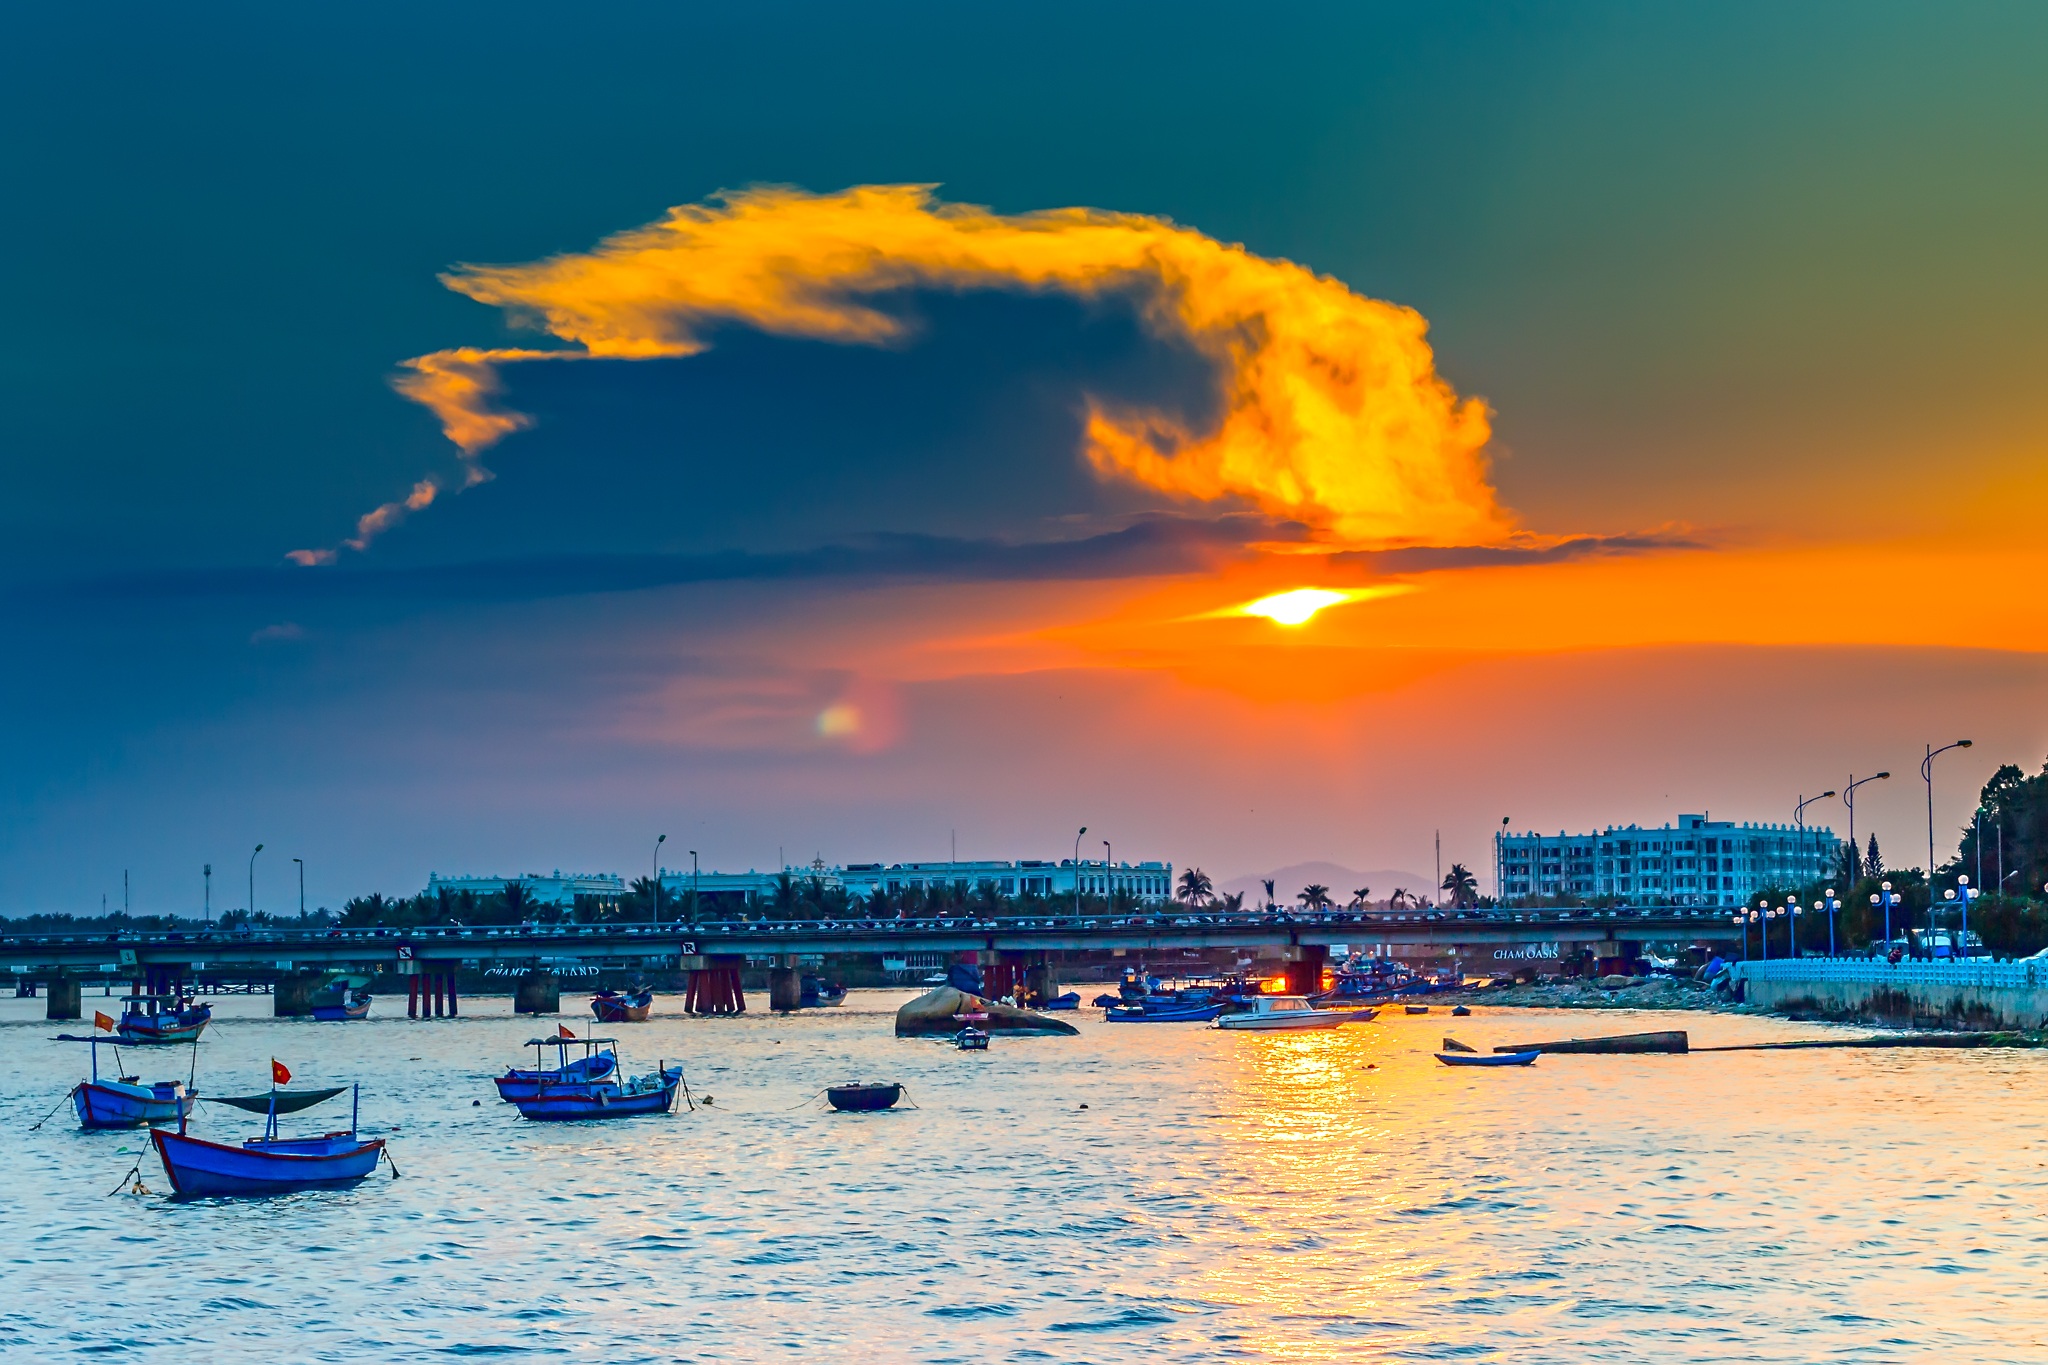
beach, sea, coast, ocean, horizon, cloud, sunrise, sunset, shore, wave, dawn, home, male, dusk, evening, vehicle, bay, page, write, afterglow, the sea, than, ho ng, wind wave